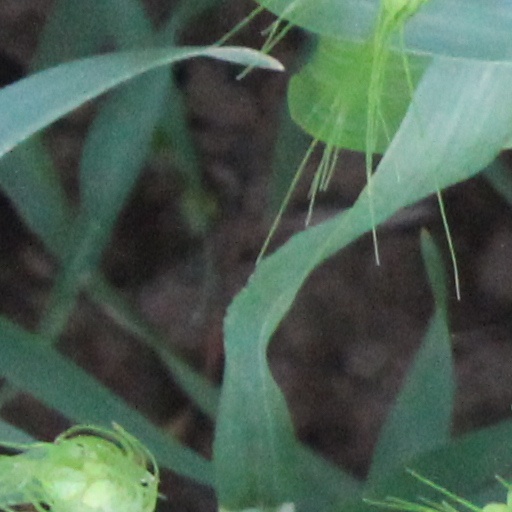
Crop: wheat